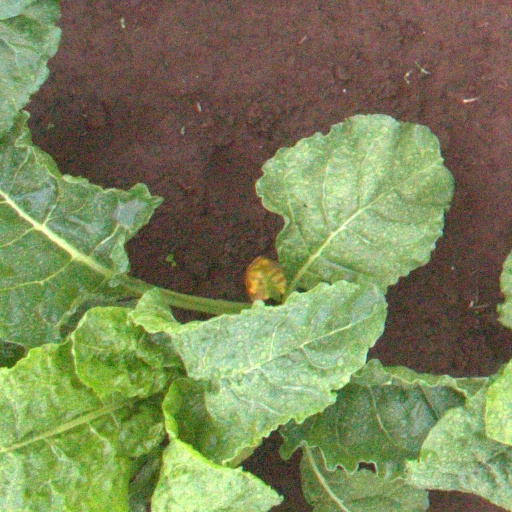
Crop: sugar beet